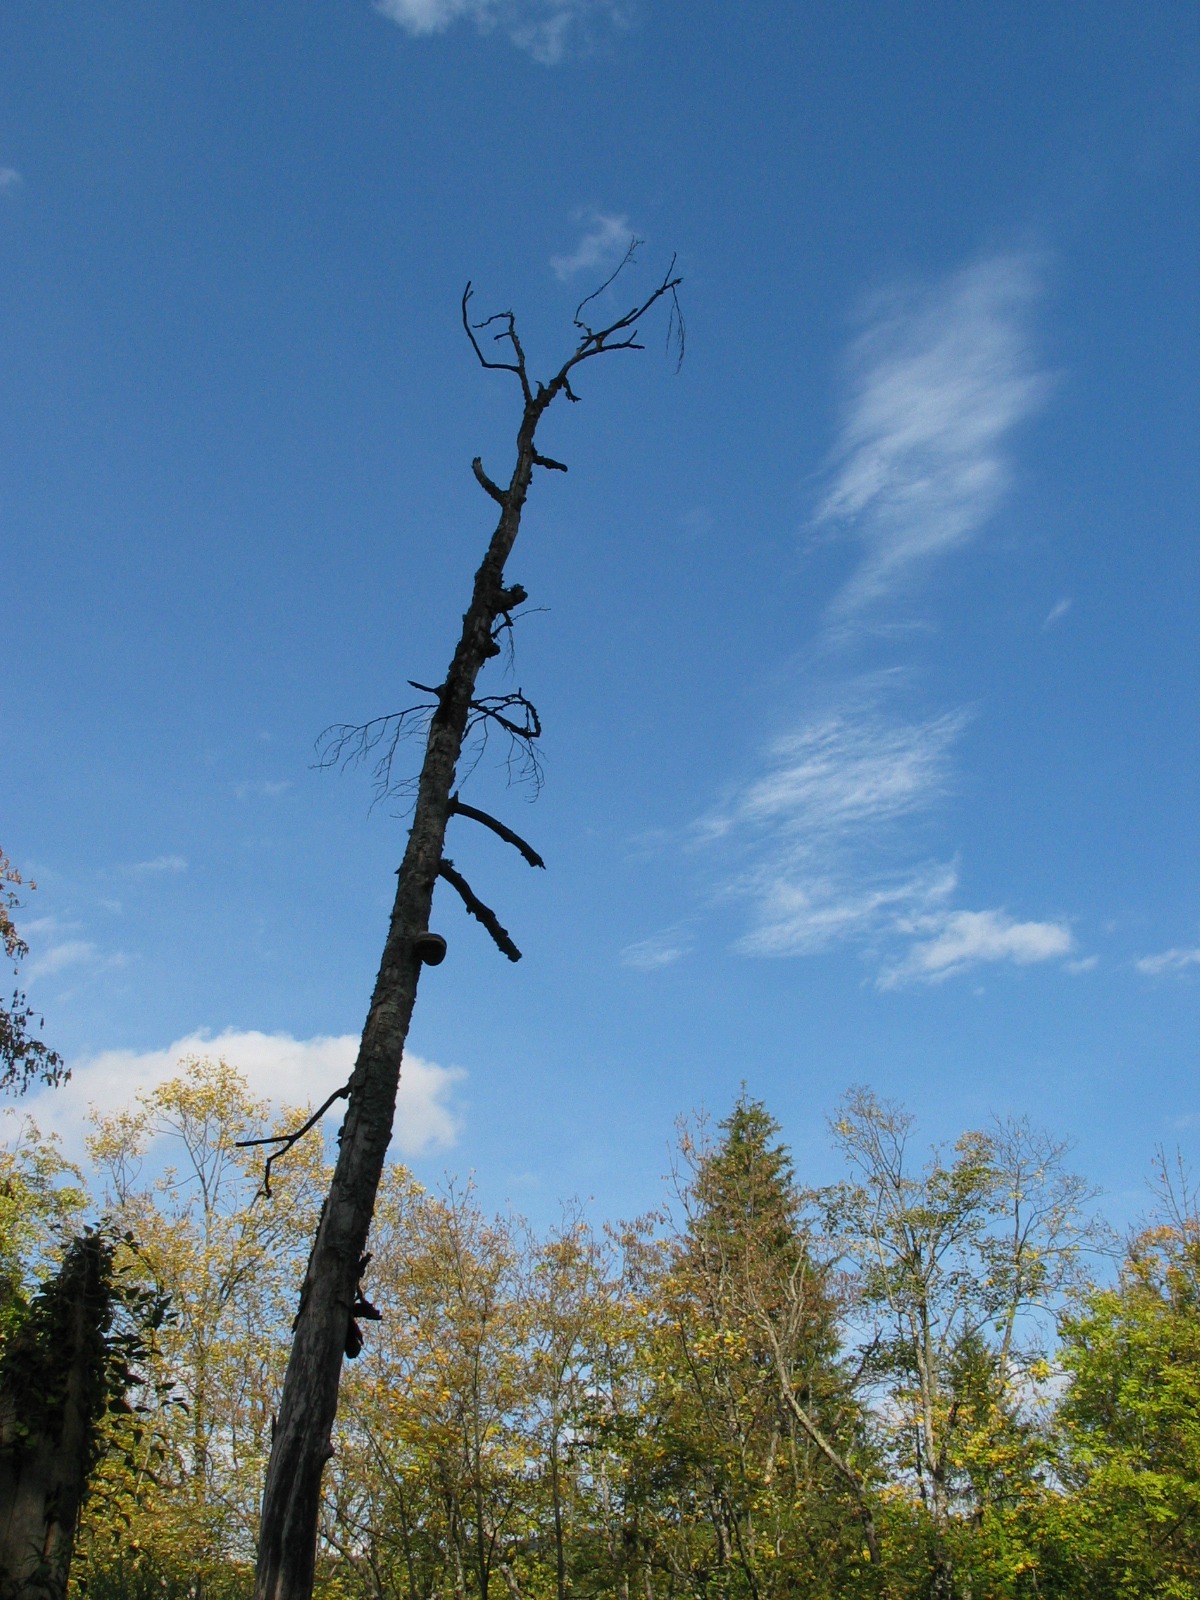
tree, nature, branch, mountain, cloud, plant, sky, leaf, stump, flower, wind, trunk, dead tree, ecosystem, woody plant